Blossoms of Fire

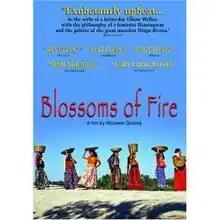
DVD cover

Blossoms of Fire (also known as Ramo de fuego) is a 2000 documentary film about the people of Juchitán, Oaxaca, Mexico. The documentary was directed by Maureen Gosling and Ellen Osborne.